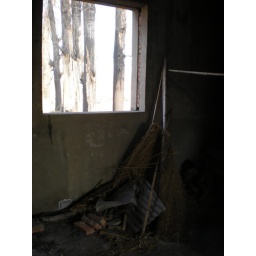
&amp;quot;Abandoned&amp;quot; building in Mapo field --- inhabited by ... someone. Mapo, Shunyi, Beijing, China